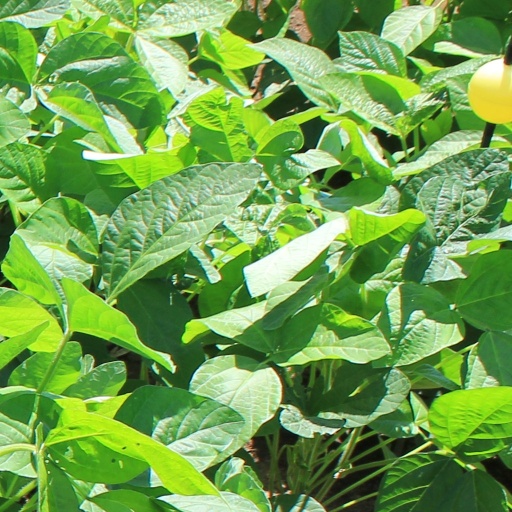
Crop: soybean